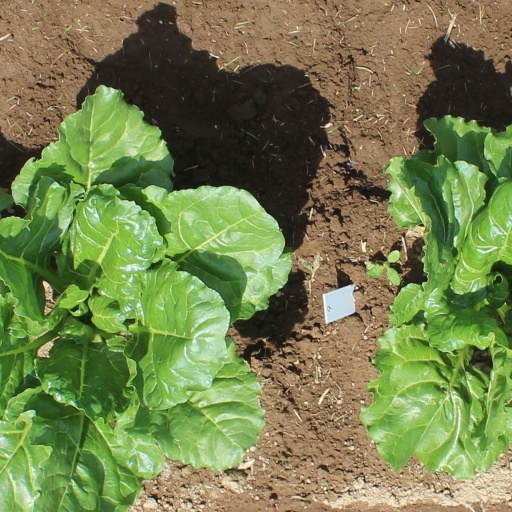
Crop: sugar beet